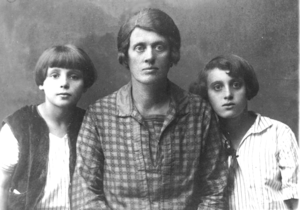
Chaïa Zimetbaum-Schmelzer et ses deux filles, Mala (à gauche) et Merjem (à droite), photographie prise à Brzesko vers 1926
Mala Zimetbaum ou Malka, née à Brzesko en Pologne le 26 janvier 1918 et exécutée par les Allemands à Auschwitz le 15 septembre 1944, est une résistante juive polonaise résidant en Belgique qui, déportée à Auschwitz, parvint à s'en évader. Reprise, elle sera exécutée non sans avoir exhorté ses condisciples à la révolte.